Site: brandenburg
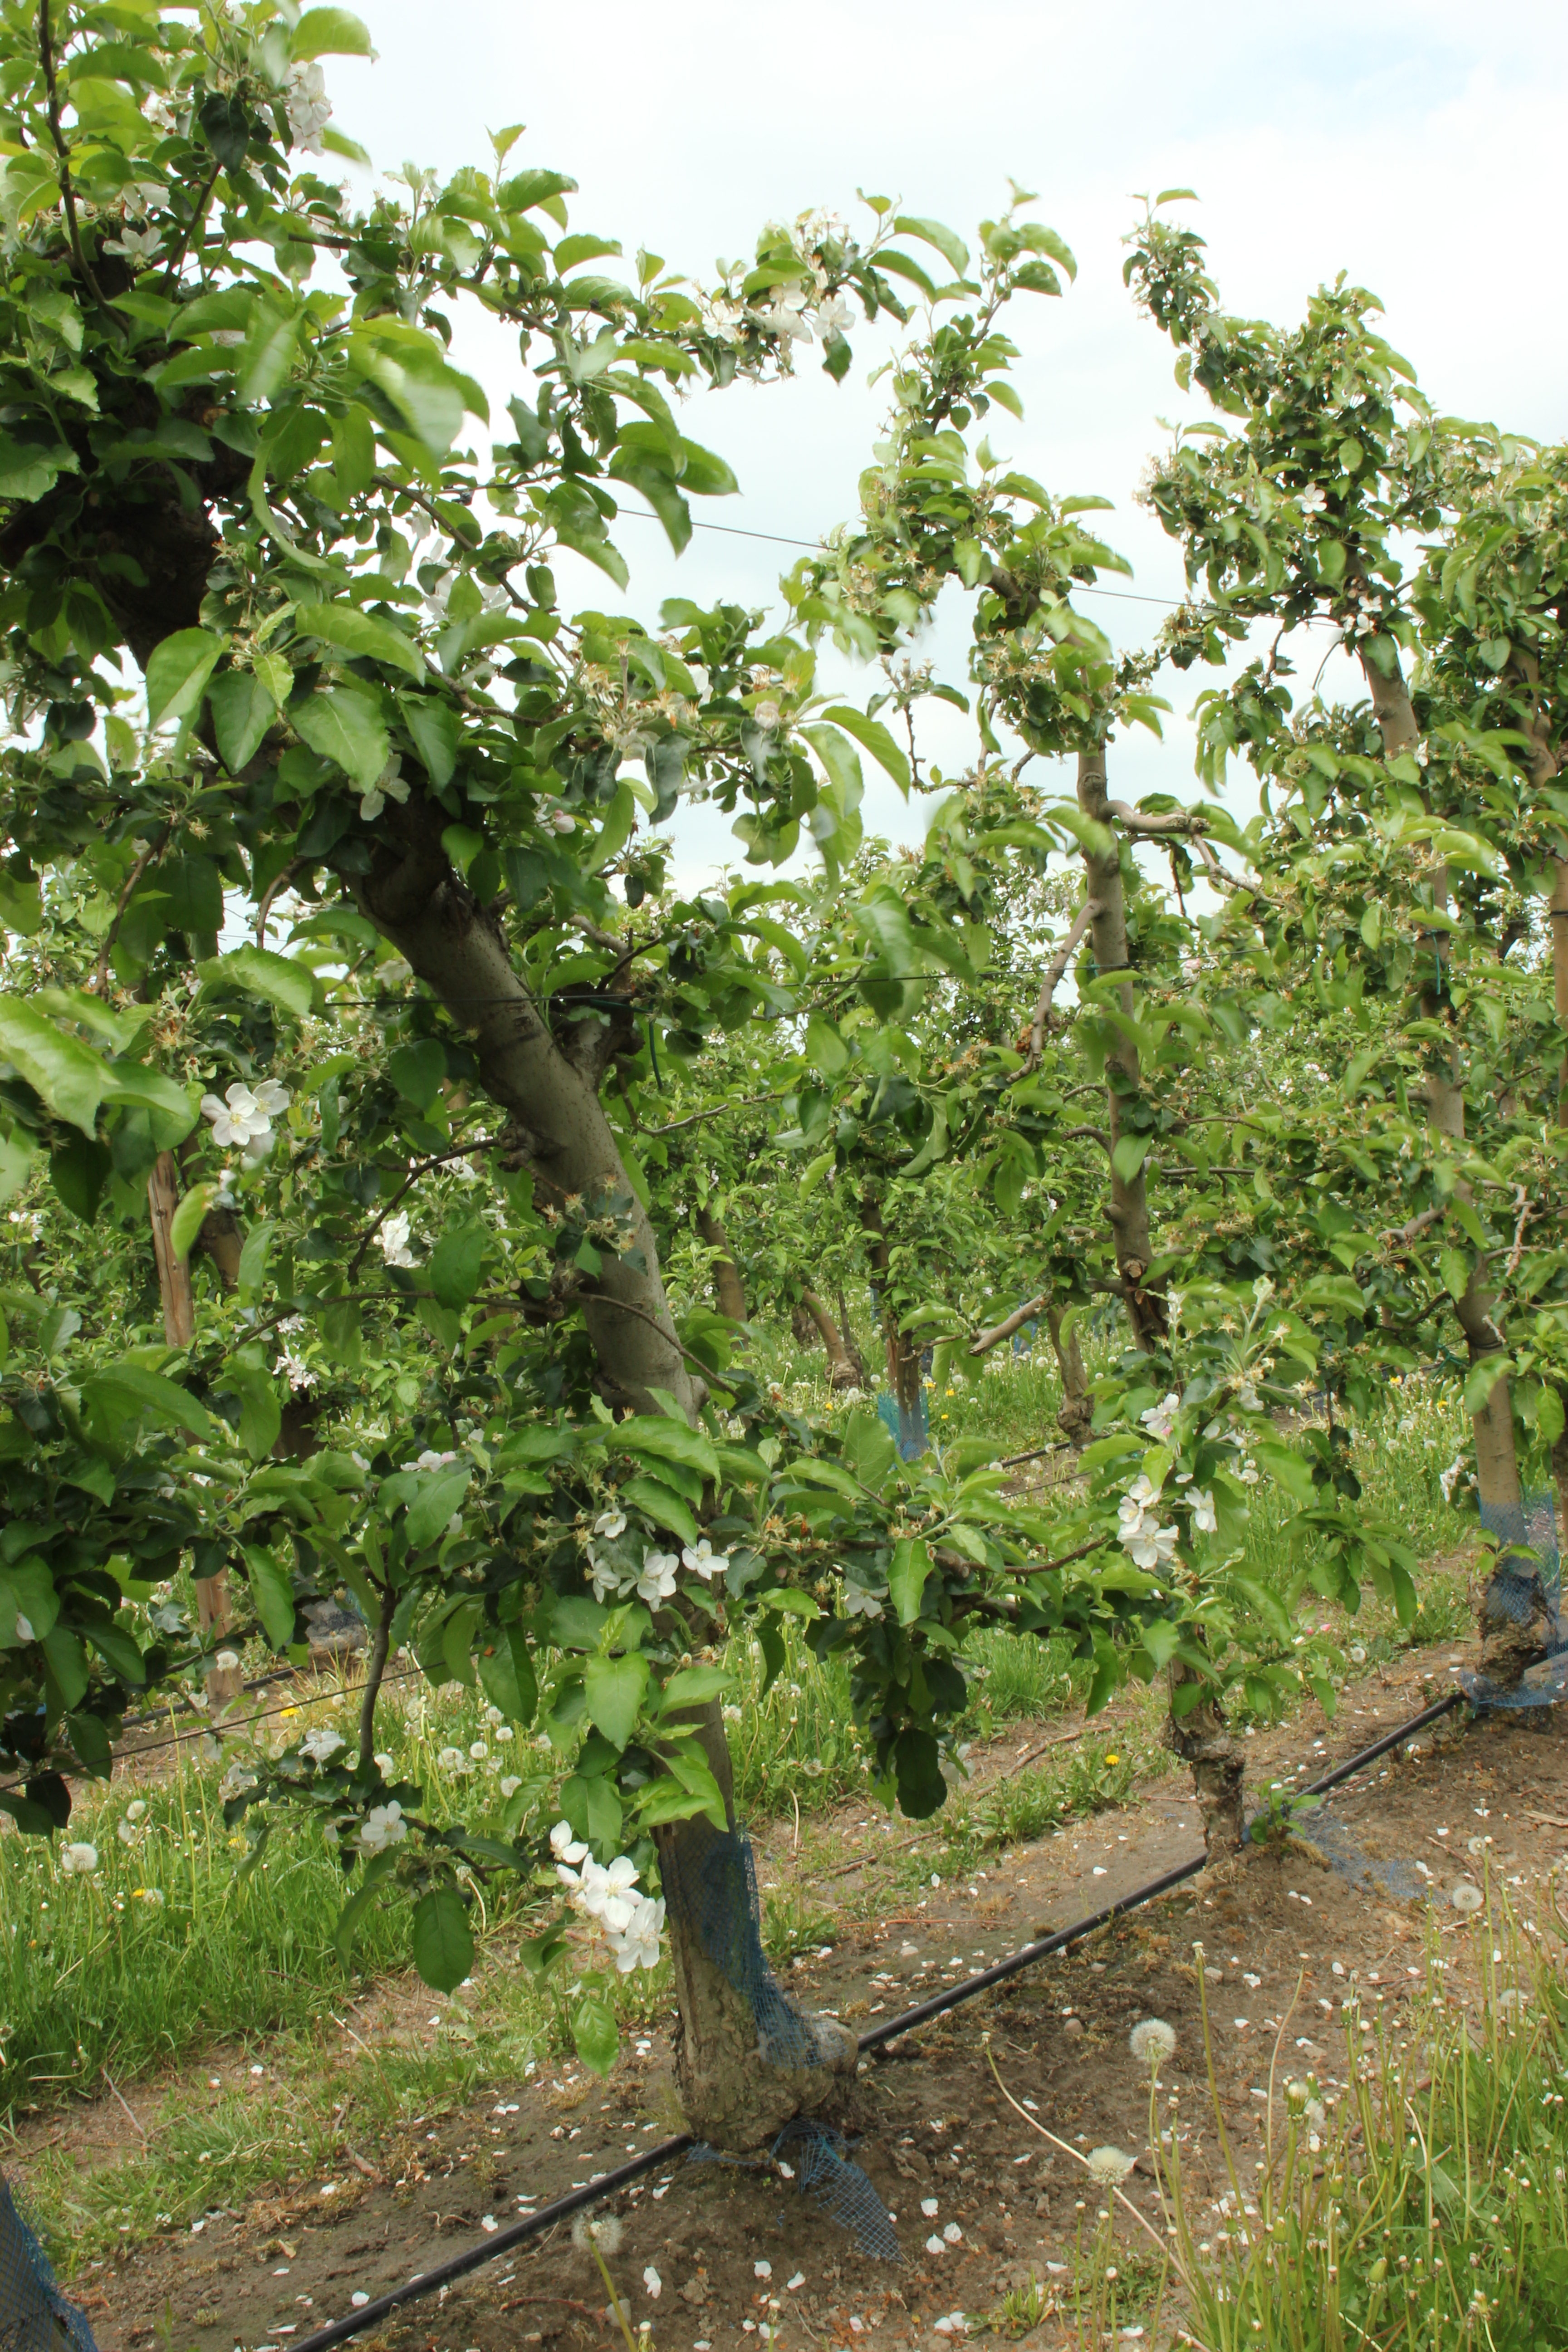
Growth stage (BBCH 67): Flowering